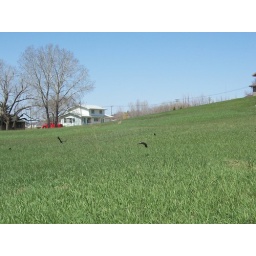
There are some pretty yellow birds in this field somewhere...